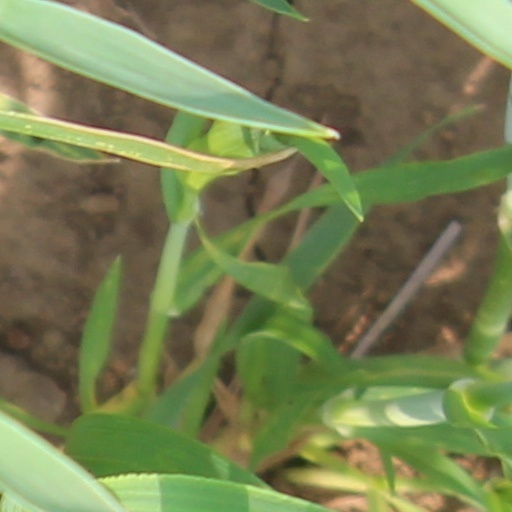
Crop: wheat